Anbariya Sunni Community

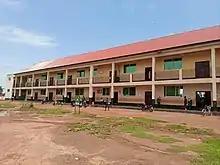
Main Campus of Anbariya Islamic Institute

Anbariya Sunni Community is an independent Islamic religious and cultural organization. It was founded by Yusuf Soalih Ajura and has its headquarters in Tamale, Ghana. It is headed by Saeed Abubakr Zakaria.